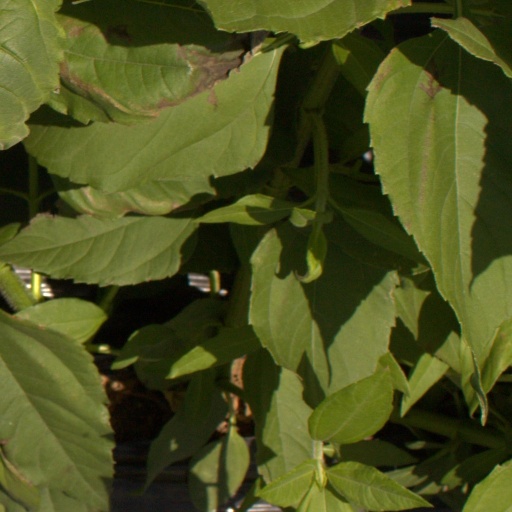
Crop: Jerusalem artichoke